Mythology in the Low Countries

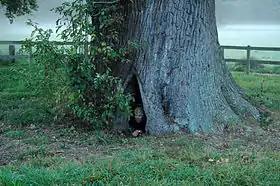
"Dikke Boom": this is the largest oak tree in the Netherlands today. The Dutch thought oak trees sacred.

After the influence of Christian missionaries, the original mythologies were lessened in power, and for the most part adapted into folklore and legends, often made diminutive. The witte wieven for example became ghosts haunting sacred sites. However sacred beliefs and practices continued, often incorporated with Christianity. In a good example, the 12th century poem from the Netherlands "Karel ende Elegast" ("Charlemagne and elf guest"), an elven being is described as the hero who befriends and helps the Christian king Charlemagne in the forest. The Bishop of Utrecht Arnold II van Hoorn, 1372-1375, noted the Flemish people still believed in wearing amulets and charms ("phylacteries"); he defined them as amulets worn on the head or arms, sometimes made out of books or scripture. In the Hieronymous Bosch painting, "Cure of Folly", 1475-1480, the woman balancing a book on her head is thought to be a satire of the people wearing phylacteries.